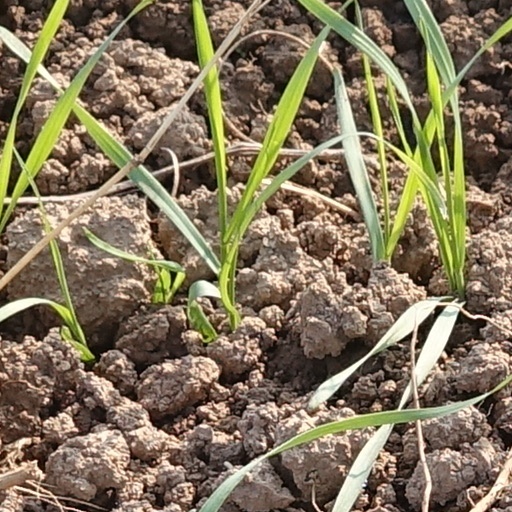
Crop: wheat